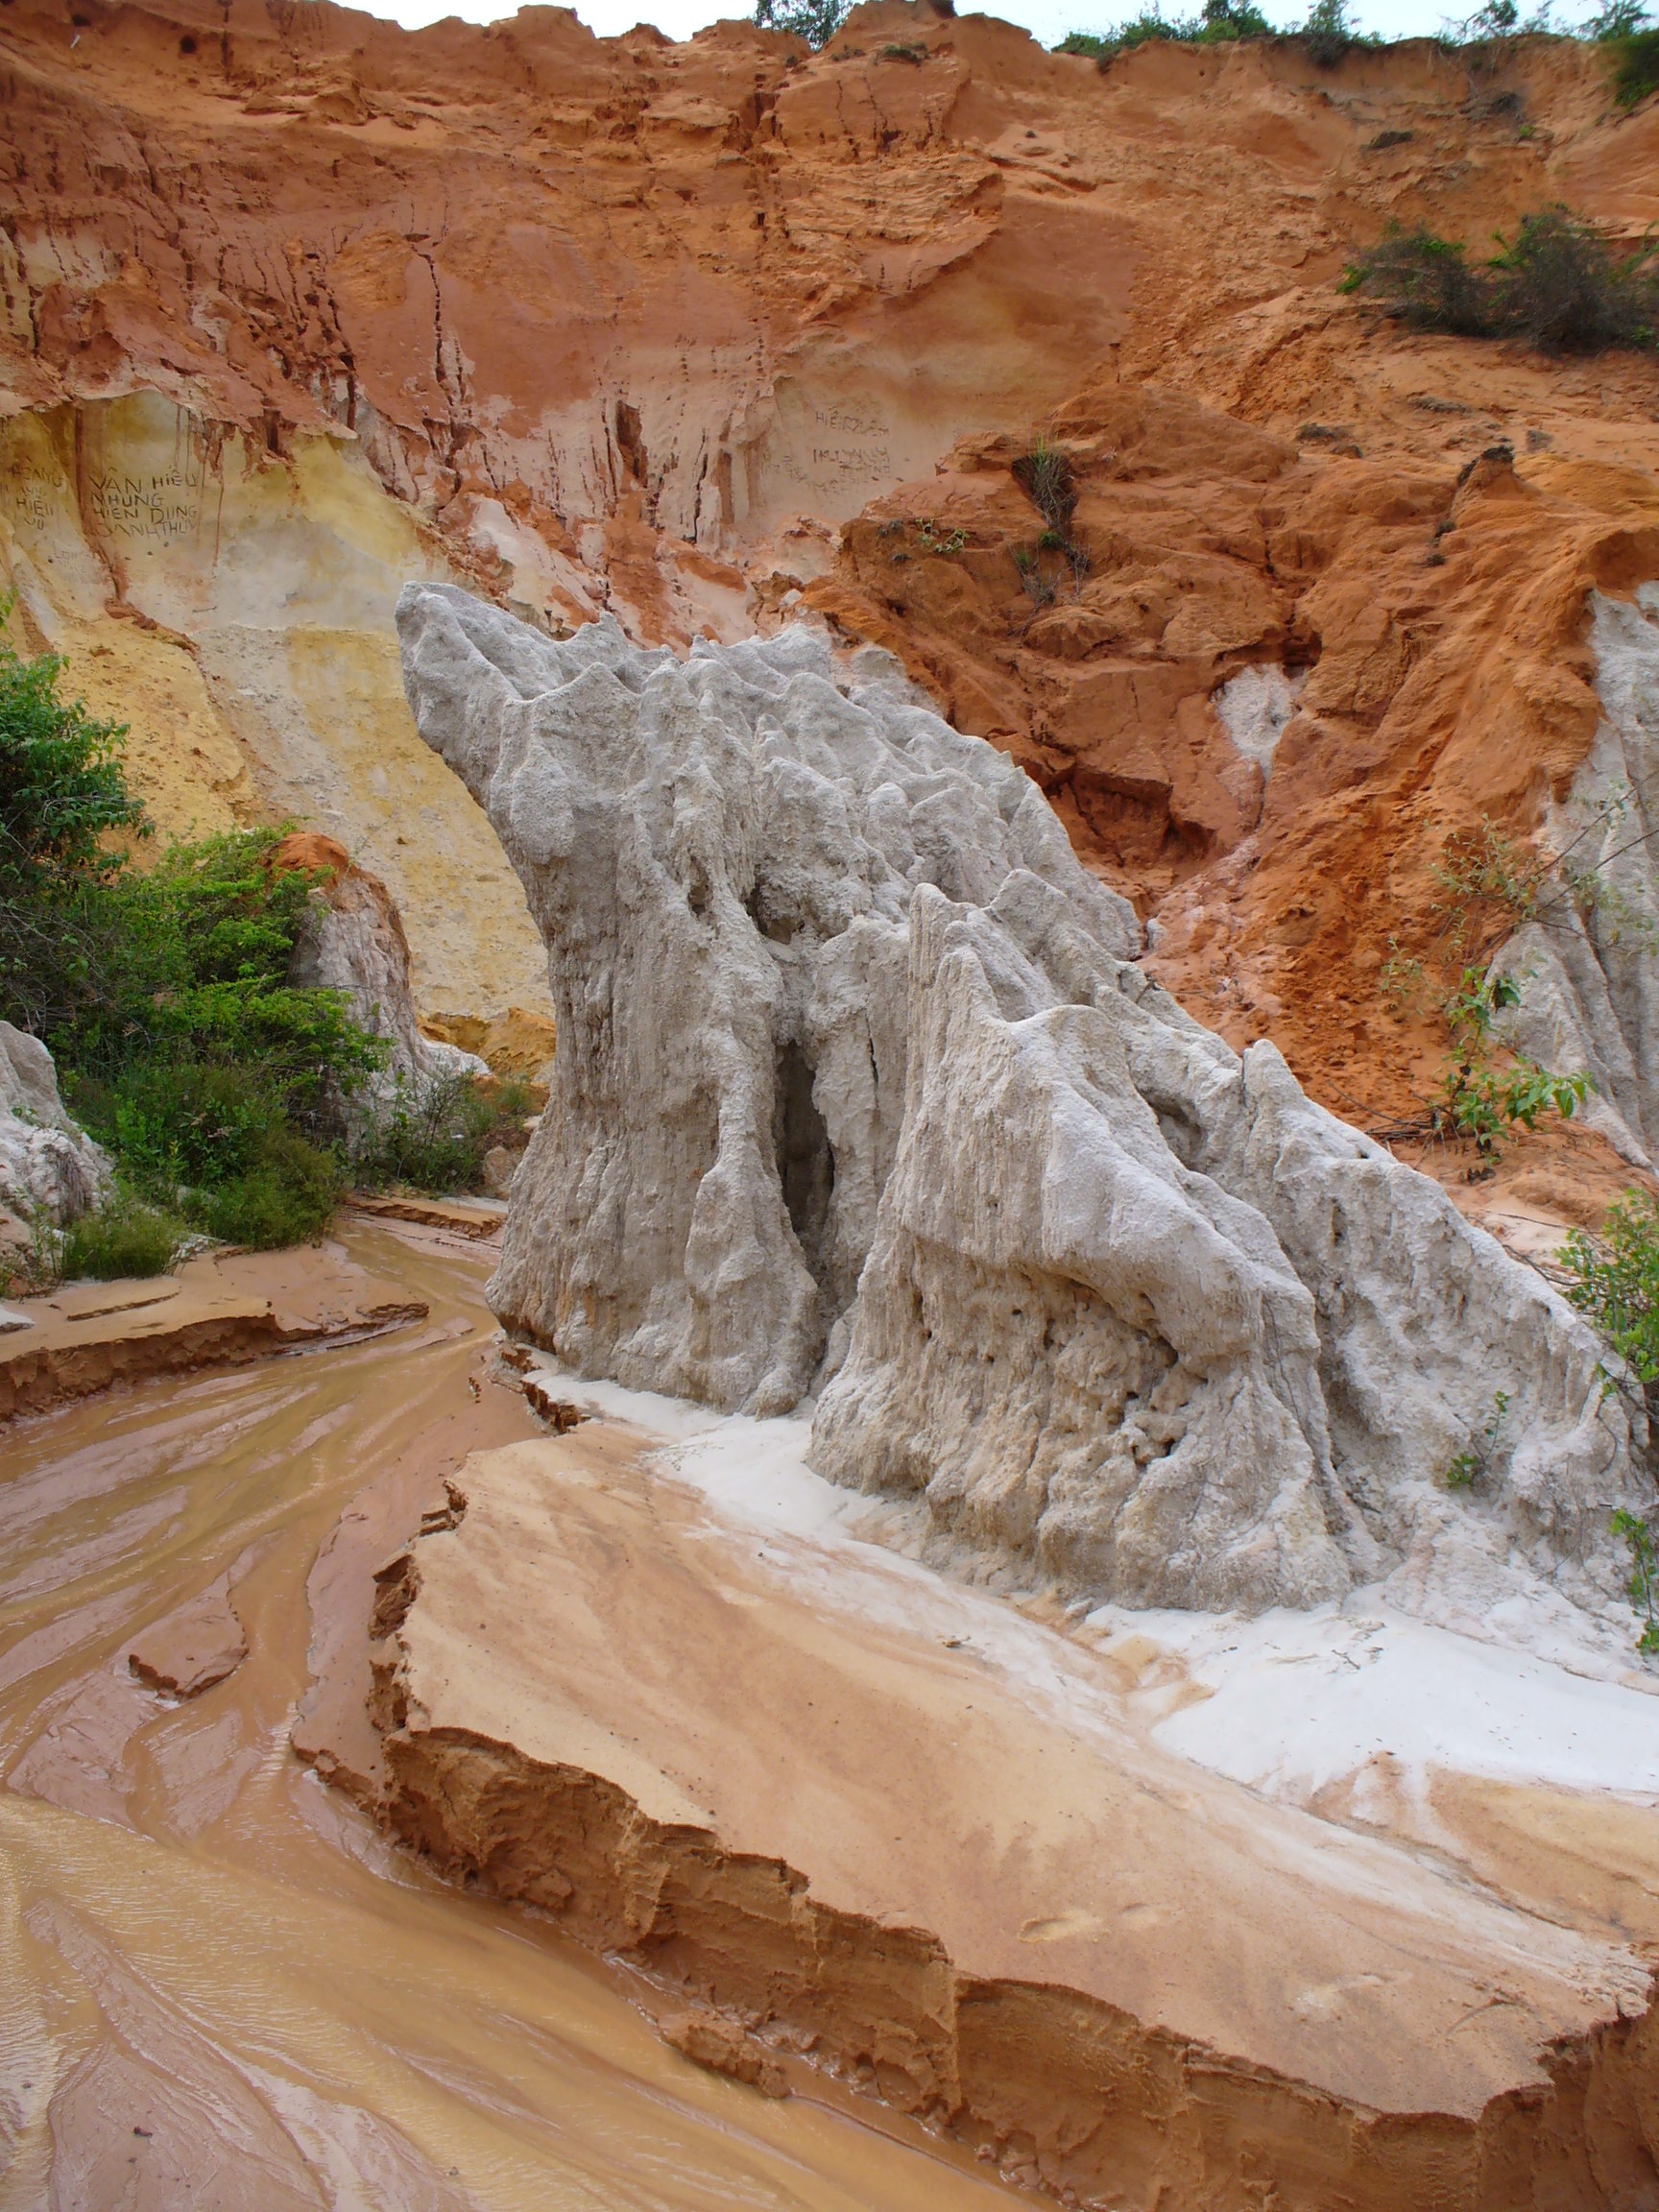
landscape, nature, rock, valley, formation, cliff, arch, canyon, terrain, geology, badlands, vietnam, wadi, landform, ocher, ancient history, geographical feature